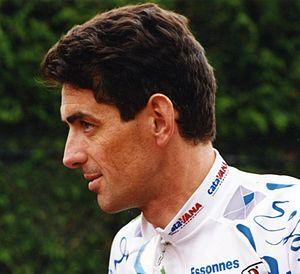
AU JUBILE PATRICE ESNAULT
Catavana - A.S Corbeil Essonnes - Cedico est une ancienne équipe cycliste française. Elle fut créée à la fin de la saison 1993 et disparut à la fin de l'année 1994 après seulement une saison.
Marc Madiot, né le 16 avril 1959 à Renazé, est un coureur cycliste et dirigeant d'équipe cycliste français. Coureur professionnel de 1980 à 1994, il a notamment remporté deux fois Paris-Roubaix, en 1985 et 1991. En 1997, il a créé l'équipe La Française des jeux devenue par la suite FDJ.fr, puis Groupama-FDJ, qu'il dirige. Son frère cadet, Yvon Madiot, a également été coureur cycliste professionnel et est directeur sportif au sein de l'équipe Groupama-FDJ.